Health care systems by country

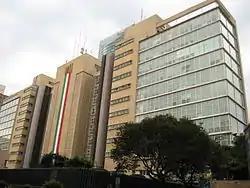
Central offices of the IMSS in downtown Mexico City

Examples of health care systems of the world, sorted by continent, are as follows.